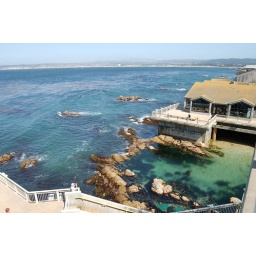
A view of the ocean side of the Monterey Bay Aquarium, from the third floor, near the surface of the kelp forest tank.